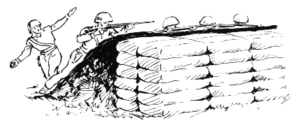
La fortification est l'art militaire de renforcer une position ou un lieu par des ouvrages de défense en prévision de leur éventuelle attaque. Par extension, la fortification désigne ces ouvrages de défense eux-mêmes.